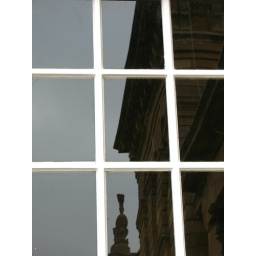
this is the relection of the house in a large window but the squres reminded me of one of those old copying sets